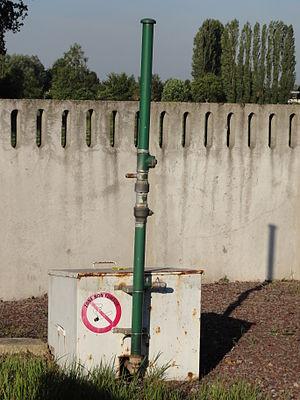
La Fosse Agache de la Compagnie des mines d'Anzin était un charbonnage constitué de deux puits situé à Fenain, Nord, Nord-Pas-de-Calais, France.
Un sondage de décompression est un dispositif constitué :